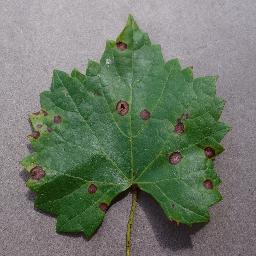
Label: Grape___Black_rot